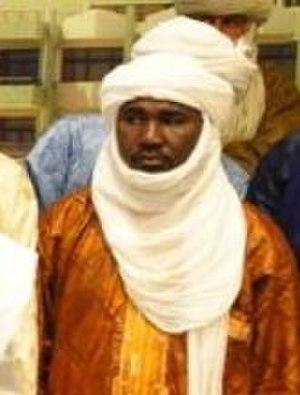
Mahamadou Djeri Maïga à Ouagadougou, le 16 novembre 2012.
Mahamadou Djéri Maïga, né en 1972 à Ansongo et mort le 22 octobre 2018 à Bamako, est un homme politique malien.